River Nore

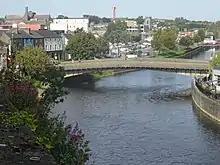
Bridge over the Nore in Kilkenny

The Nore rises on the eastern slopes of the Devil's Bit Mountain in the townland of Borrisnoe, County Tipperary. It then flows south-eastwards to County Laois and County Kilkenny before joining the River Barrow just north of New Ross near the Barrow Bridge. The river passes near Durrow, County Laois then through Ballyragget, the city of Kilkenny and then the villages of Bennettsbridge and Thomastown. Further south, it forms a picturesque V-shaped river valley, particularly notable near the village of Inistioge, the tidal limit. Major tributaries of the Nore include the Dinan, the Breagagh at Kilkenny City, the King's River, the Little Arrigle and the Black Water.